North West America

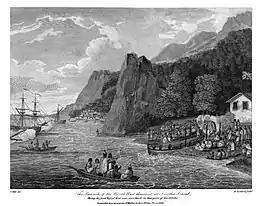
The launch of the "North-West America" at Nootka Sound, 1788

"North West America" was built at Nootka Sound, Vancouver Island, in 1788 from materials brought from Asia aboard "Felice Adventurer", captain John Meares, and "Iphigenia Nubiana", captain William Douglas. These ships had sailed from Macau in January 1788. Meares, who had cruised the Northwest Coast for furs in 1786 and 1787, intended to establish a permanent fur trading post at Nootka Sound. For that purpose he brought materials for building the vessel as well as a house. To assist with construction 50 Chinese men were hired and sailed with the expedition. They became the first Chinese known to have visited the Pacific Northwest and Hawaii.